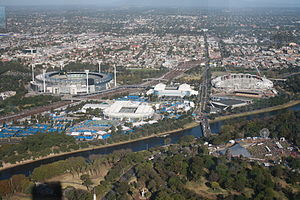
Melbourne Park
Melbourne Sports and Entertainment Precinct med Melbourne Park placeret mellem Yarra, jernbanespor og motorvej. Melbourne Olympic Park ses til højre og Melbourne Cricket Ground til venstre.
Melbourne Park er et idrætsanlæg, der er en del af Melbourne Sports and Entertainment Precinct i Melbourne, Victoria, Australien. Siden 1988 har Melbourne Park været vært for Australian Open i tennis, som hvert år spilles i januar måned. Anlægget kan anvendes til netball, skøjtesport, koncerter, banecykling, svømning og motorsport. Anlægget ejes af Melbourne & Olympic Parks, som også driver Melbourne Rectangular Stadium. Yarra Park-sektionen af Sports and Entertainment Precinct drives separat.